Rob Oliphant

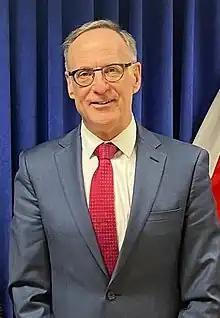
Oliphant in 2023

Robert B. Oliphant (born June 7, 1956) is a Canadian politician and a United Church minister. He serves in the House of Commons as a Liberal Member of Parliament for the Toronto riding of Don Valley West. First elected from 2008 to 2011, he returned to the office from 2015 to present.